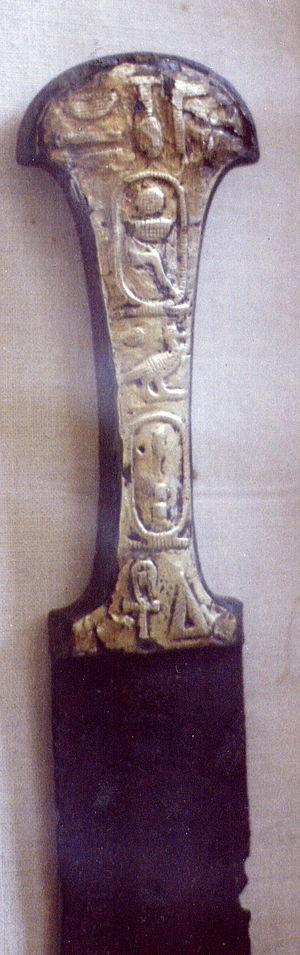
Les Hyksôs formaient autrefois un groupe pluriethnique vivant dans l'Asie de l'ouest. Selon l'historiographie officielle du Nouvel-Empire, relayée ensuite par Manéthon, ces étrangers — comme semble l'indiquer leur nom égyptien — arrivèrent à l'est du delta du Nil au cours de la Deuxième Période intermédiaire. Toujours selon cette version officielle, ils chassèrent les dirigeants de la XIVᵉ dynastie, qui siégeaient à Avaris, et fondèrent les XVᵉ et XVIᵉ dynasties d'Égypte entre le XVIIIᵉ siècle av. J.-C. et le XVIᵉ siècle av. J.-C. selon les chronologies envisagées, régnant sur la Basse et la Moyenne-Égypte durant plus d'un siècle.
La XVᵉ dynastie de l'Égypte antique fut la première dirigée par les Hyksôs, qui contrôlaient le nord du pays. Selon Manéthon six rois auraient régné. Elle est reportée sur la colonne neuf du papyrus de Turin. Elle couvre la période -1663 à -1550, ou -1650 à -1530, ou encore -1624 à -1514 selon les historiens.